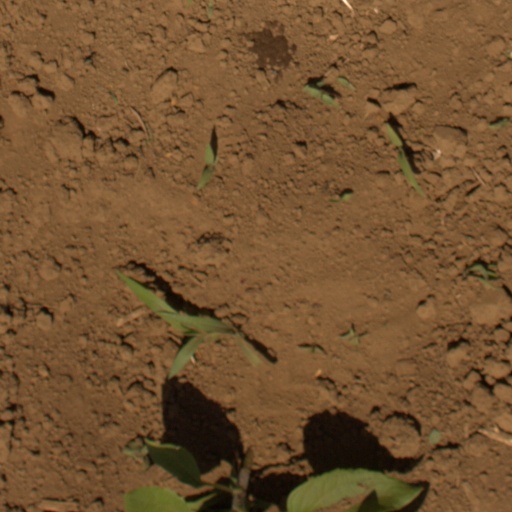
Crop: Jerusalem artichoke